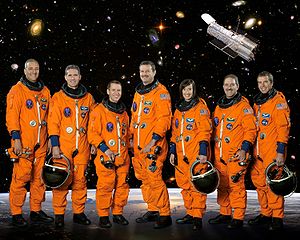
STS-125
STS-125 var rumfærgen Atlantis 30. rummission. På missionen skulle Atlantis besøge Hubble-rumteleskopet.